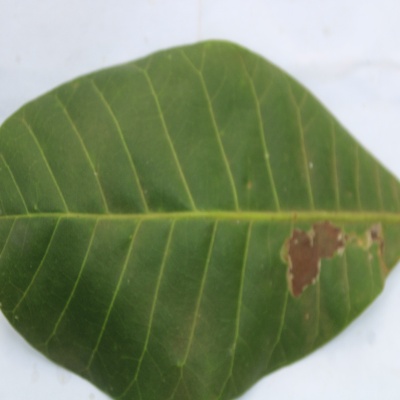
Crop: Cashew
Condition: leaf miner